History of Anchorage, Alaska

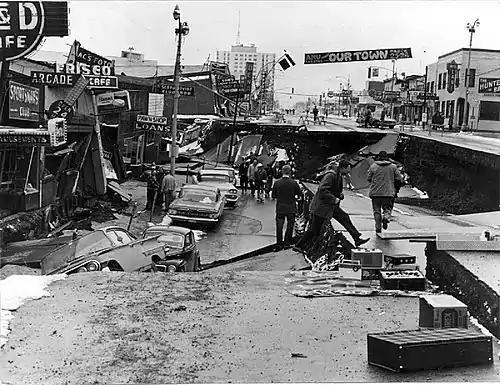
Earthquake damage

In 1914, congress passed the Alaska Railroad Act, and the Secretary of the Interior formed the Alaska Engineering Commission, consisting of Thomas Riggs Jr., William C. Edes, and Frederick Mears.The commission hired several survey teams who spent the summer scouting possible routes for a railroad, primarily to bring coal from the mines in Matanuska and Healy to a deep-water port. Rumors began to spread before a finding was ever made, and people quickly began to settle in the Ship Creek area, and the name "Knik Anchorage" began to be published in many sources. The commission mapped out three possible routes and submitted them to President Woodrow Wilson. On April 10, 1915, Wilson chose the "Susitna route", from the northern coal-mines in Nenana, deep in the interior of Alaska near Fairbanks, south to Healy and then to the Matanuska coal mines, and down through the Kenai Peninsula to the town of Seward; a deep-water port relatively free of ice where the coal could be loaded onto large bulk carrier ships. In the middle of these end points was the Knik Anchorage, which served as the starting point for construction to begin, proceeding in both directions, and became the headquarters for the commission.